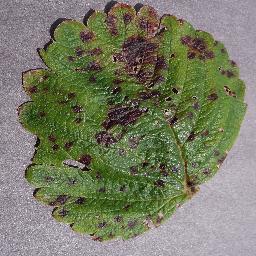
Label: Strawberry___Leaf_scorch